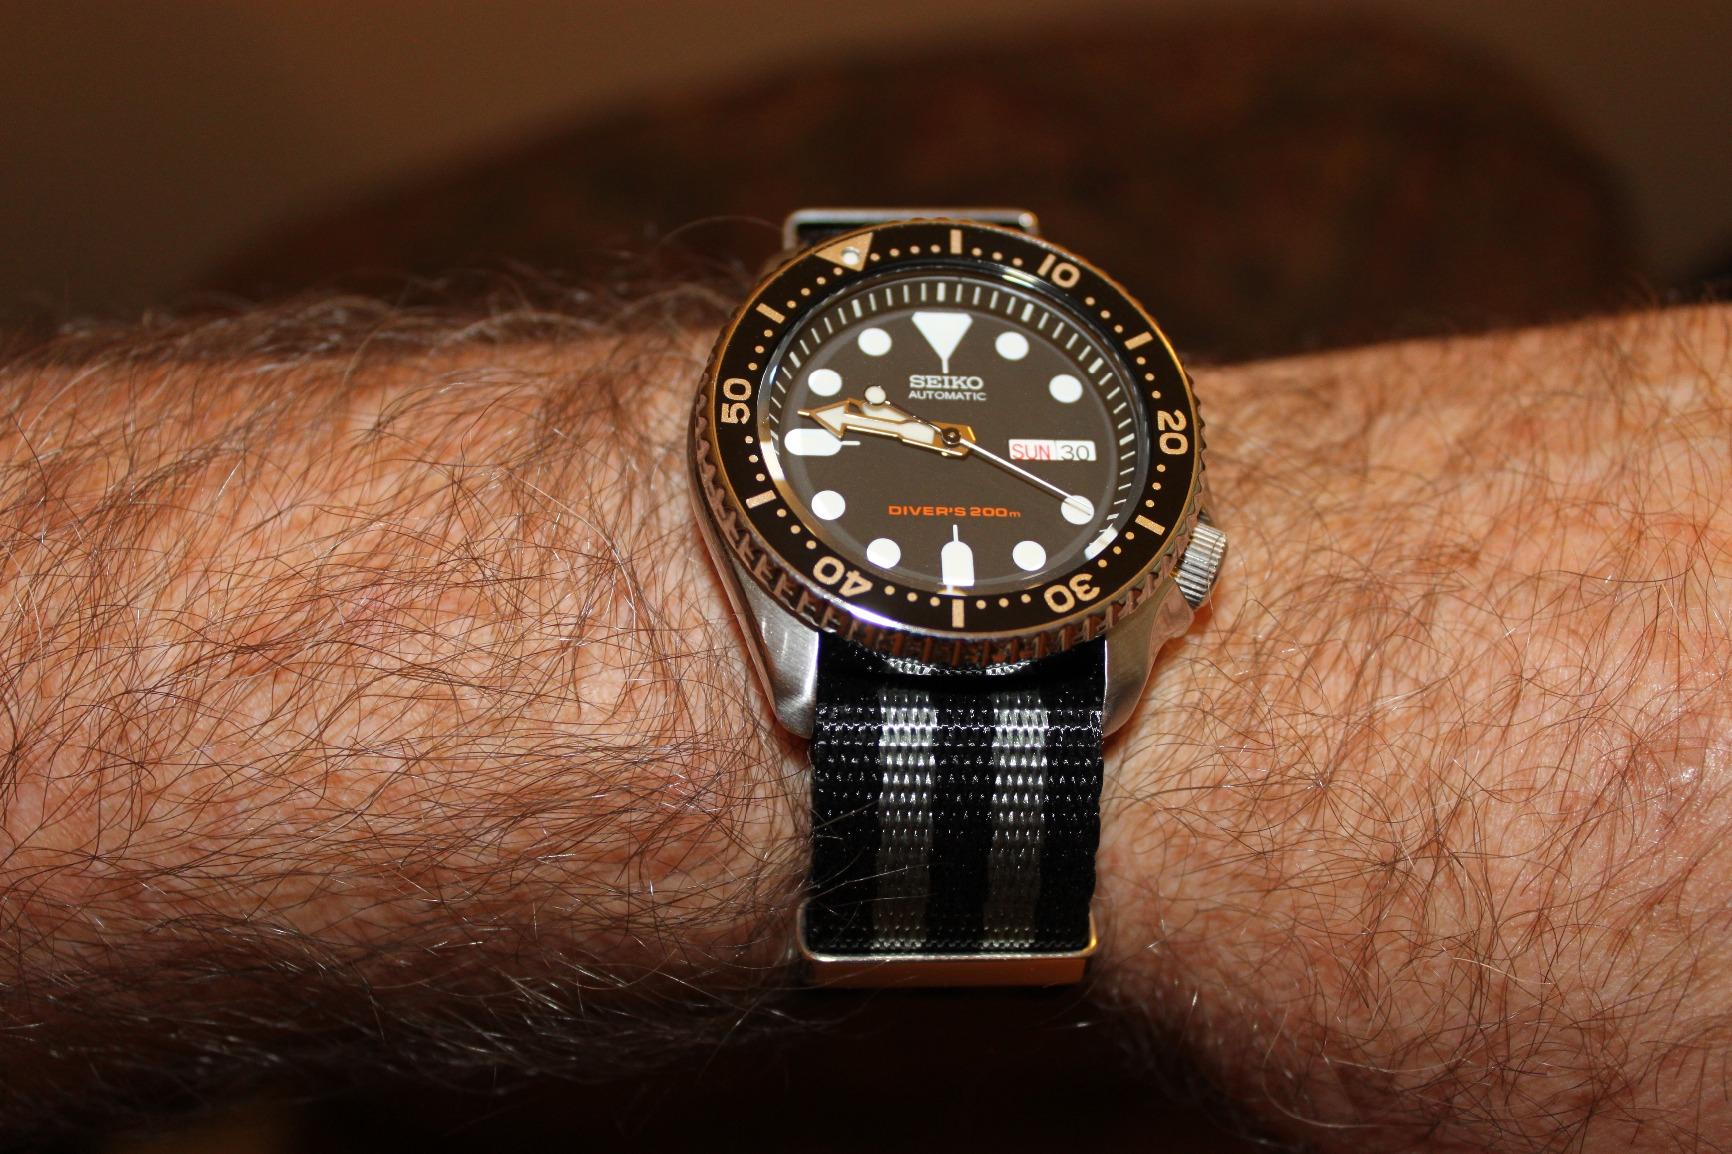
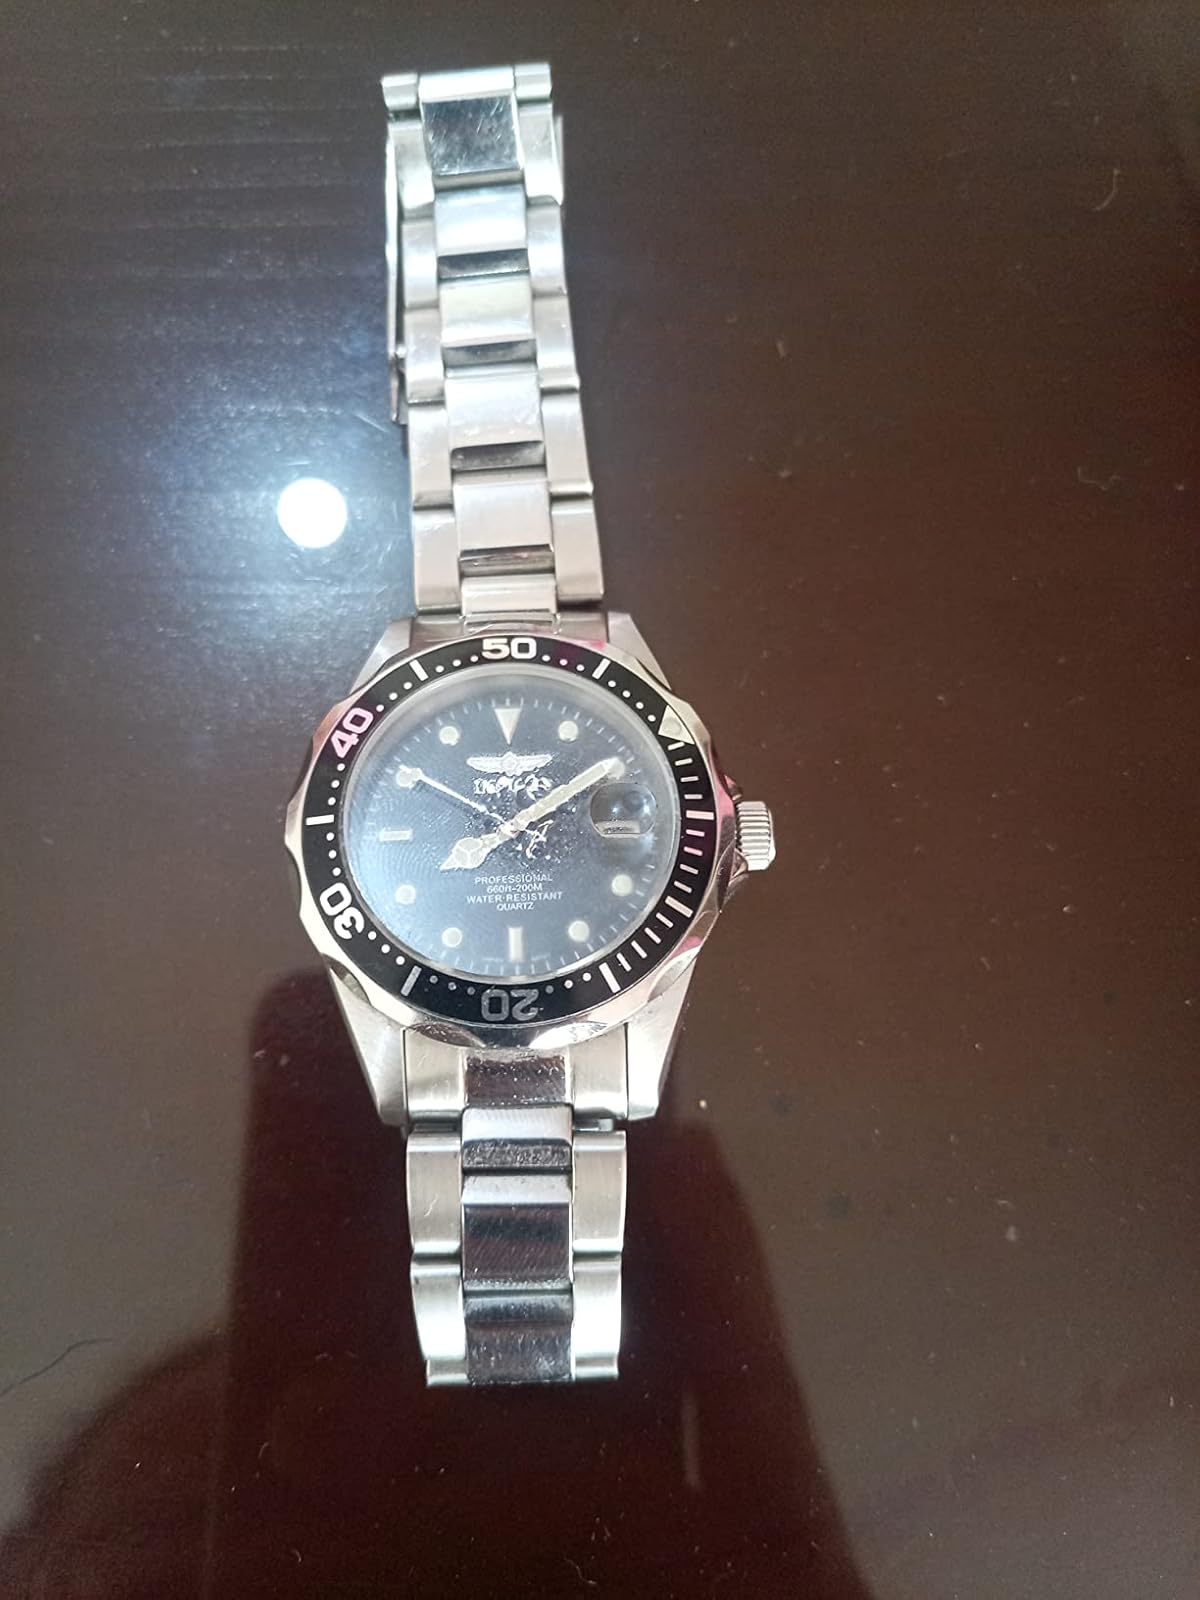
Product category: accessories_watch
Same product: no